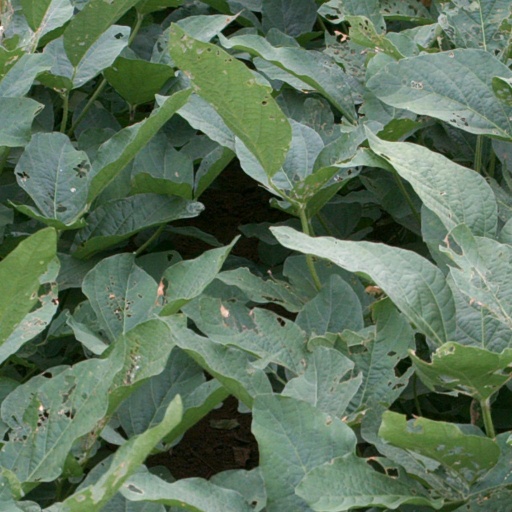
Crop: soybean